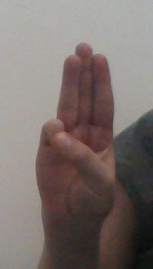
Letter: thaa